History of LSU Tigers football

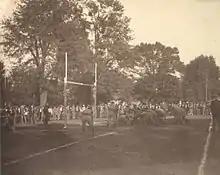
Auburn vs. LSU on State Field, 1902

Chavanne was rehired in 1900, posting a 2–2 record. Chavanne was replaced by W. S. Borland as head coach in 1901, leading the team to a successful 5–1 season. After the Tulane game, a 22–0 loss, LSU protested to the SIAA, and alleged that Tulane had used a professional player during the game. Several months later, the SIAA ruled the game an 11–0 forfeit in favor of LSU. The seven-game 1902 season was the longest yet for the Tigers and also featured the most games on the road. LSU upset Texas, avenged last season's loss to Auburn, and lost only to Vanderbilt, which claimed an SIAA title after the win. The 1903 season broke the previous season's record for most games played (seven) with nine games. Dan A. Killian coached the Tigers from 1904 to 1906. Back René A. Messa made some All-Southern teams in 1904. The 1905 team went 3–0.